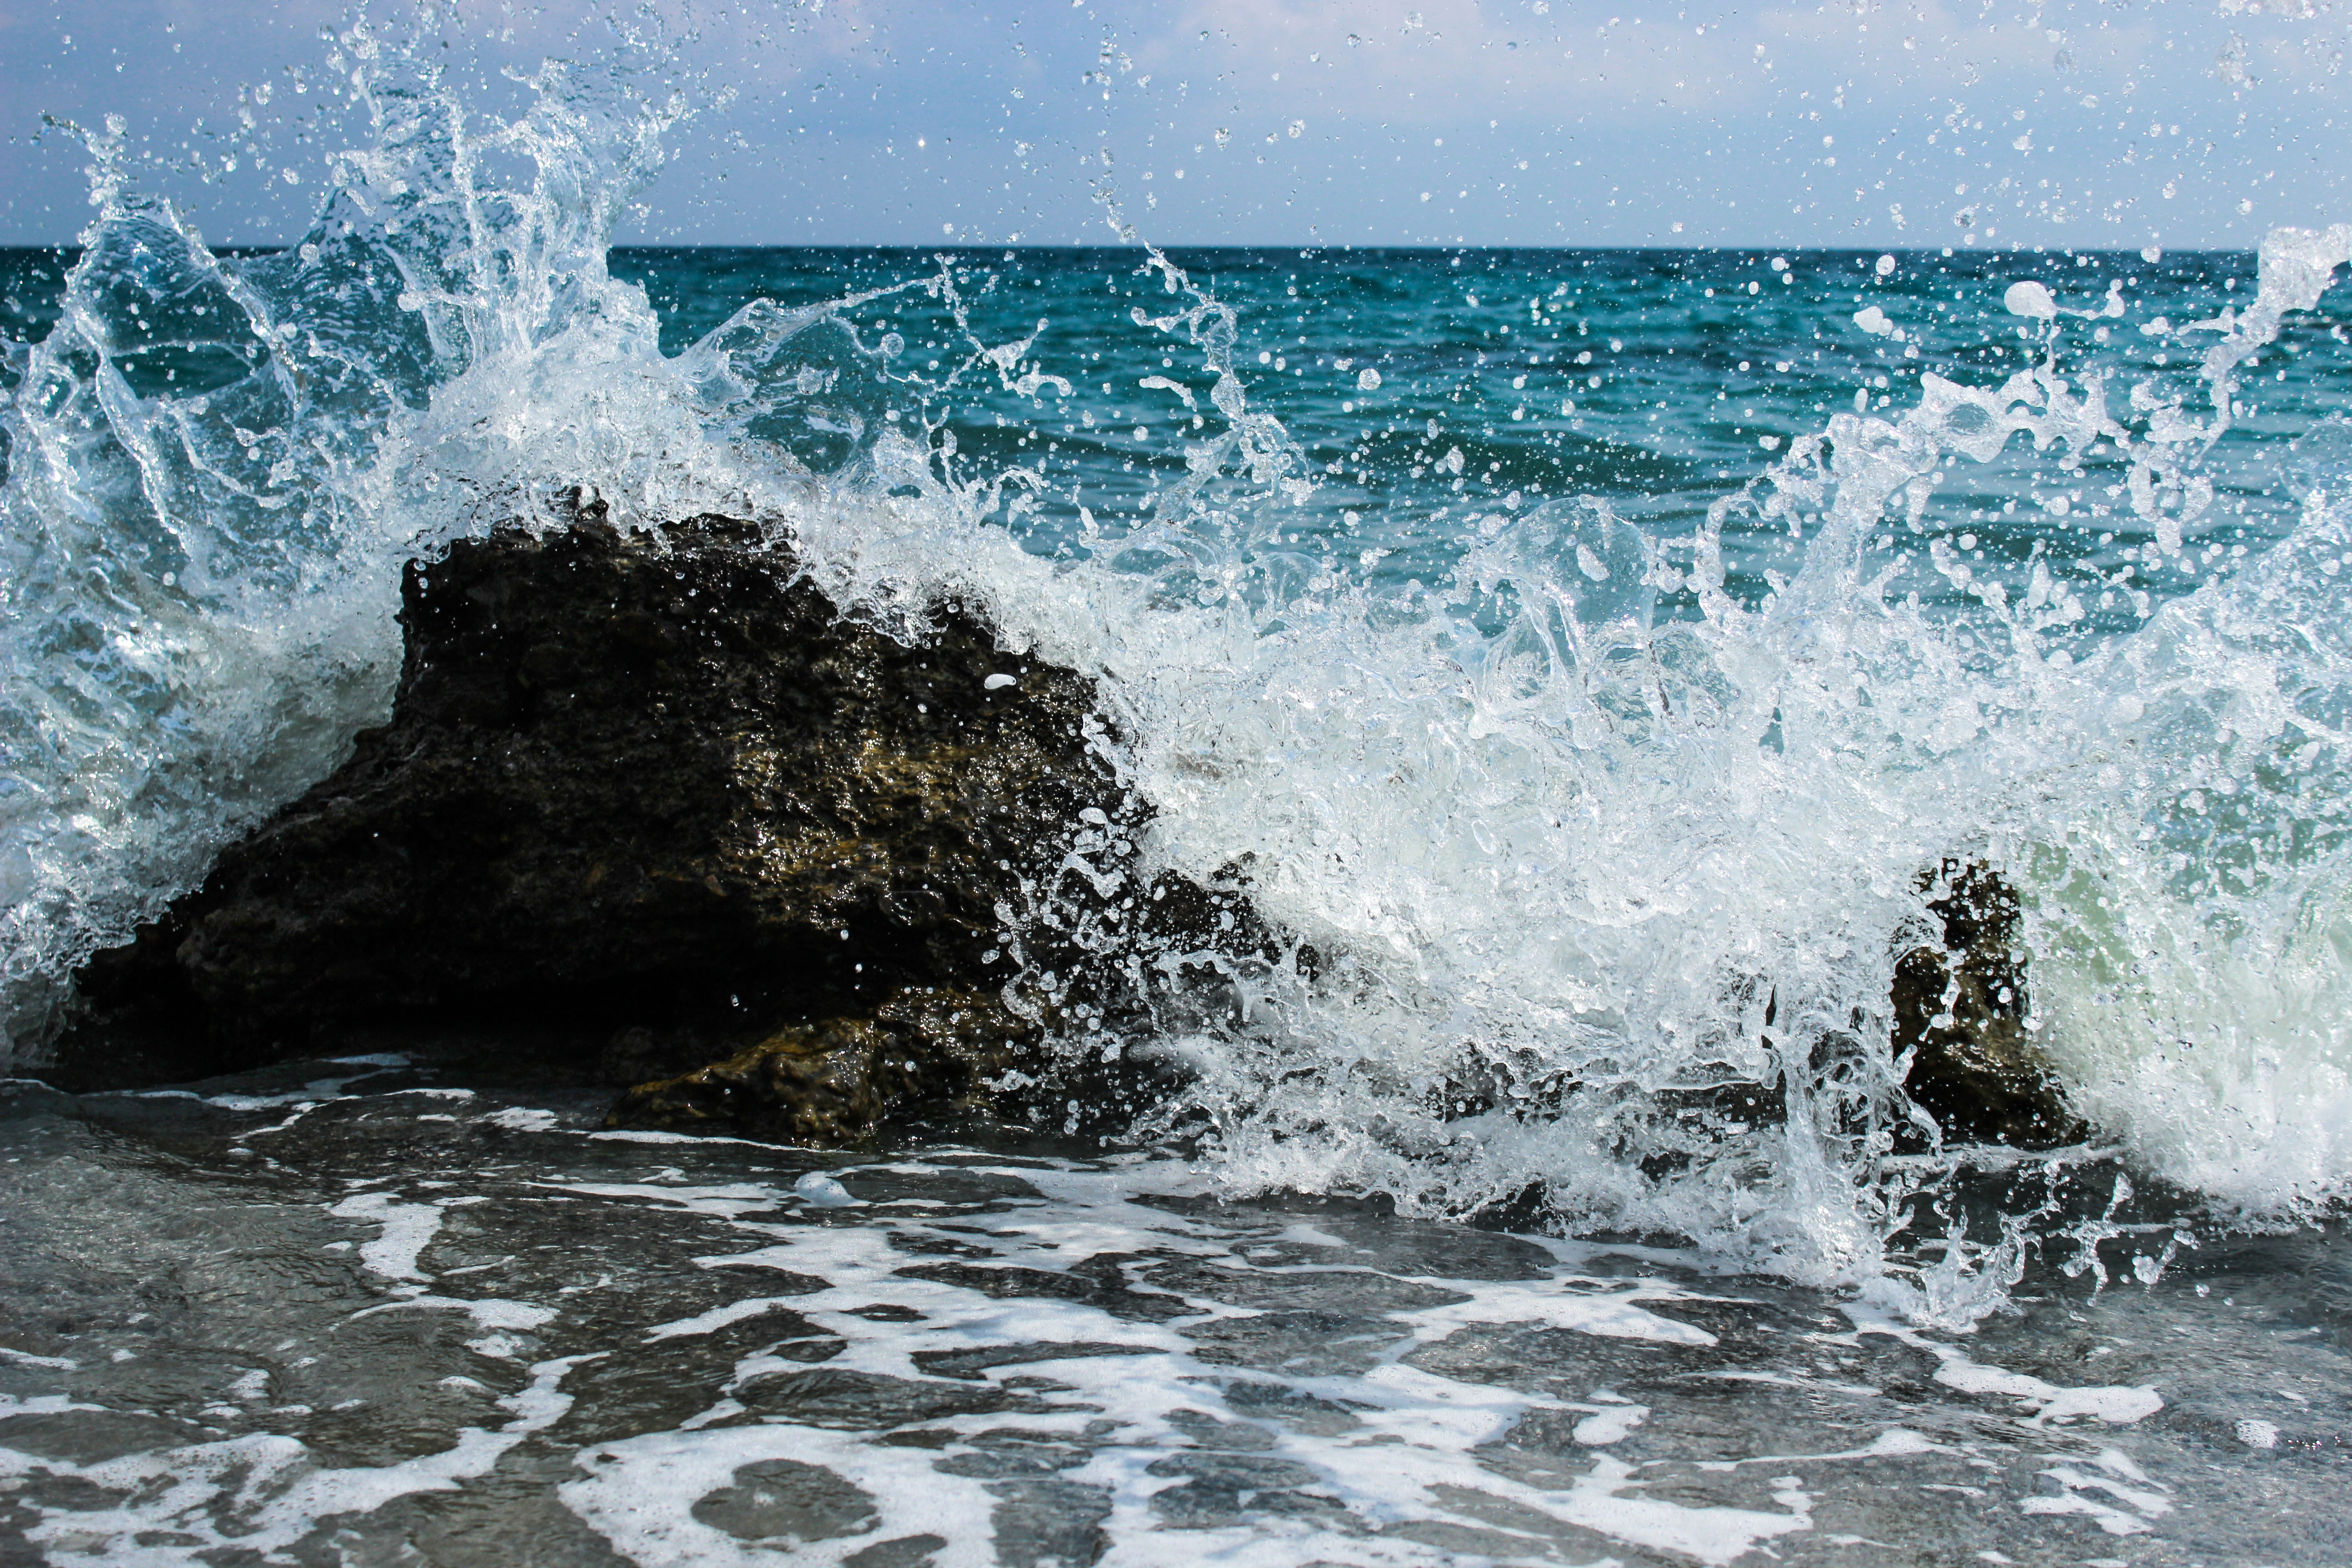
beach, sea, coast, water, nature, rock, ocean, sky, shore, wave, summer, travel, relax, balance, peaceful, blue, seashore, body of water, energy, mind, concentration, wind wave